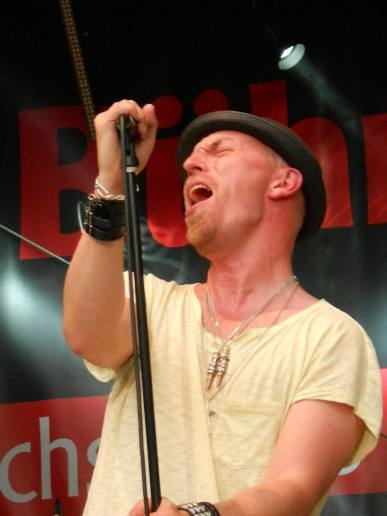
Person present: Yes